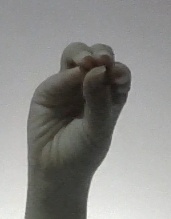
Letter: ha